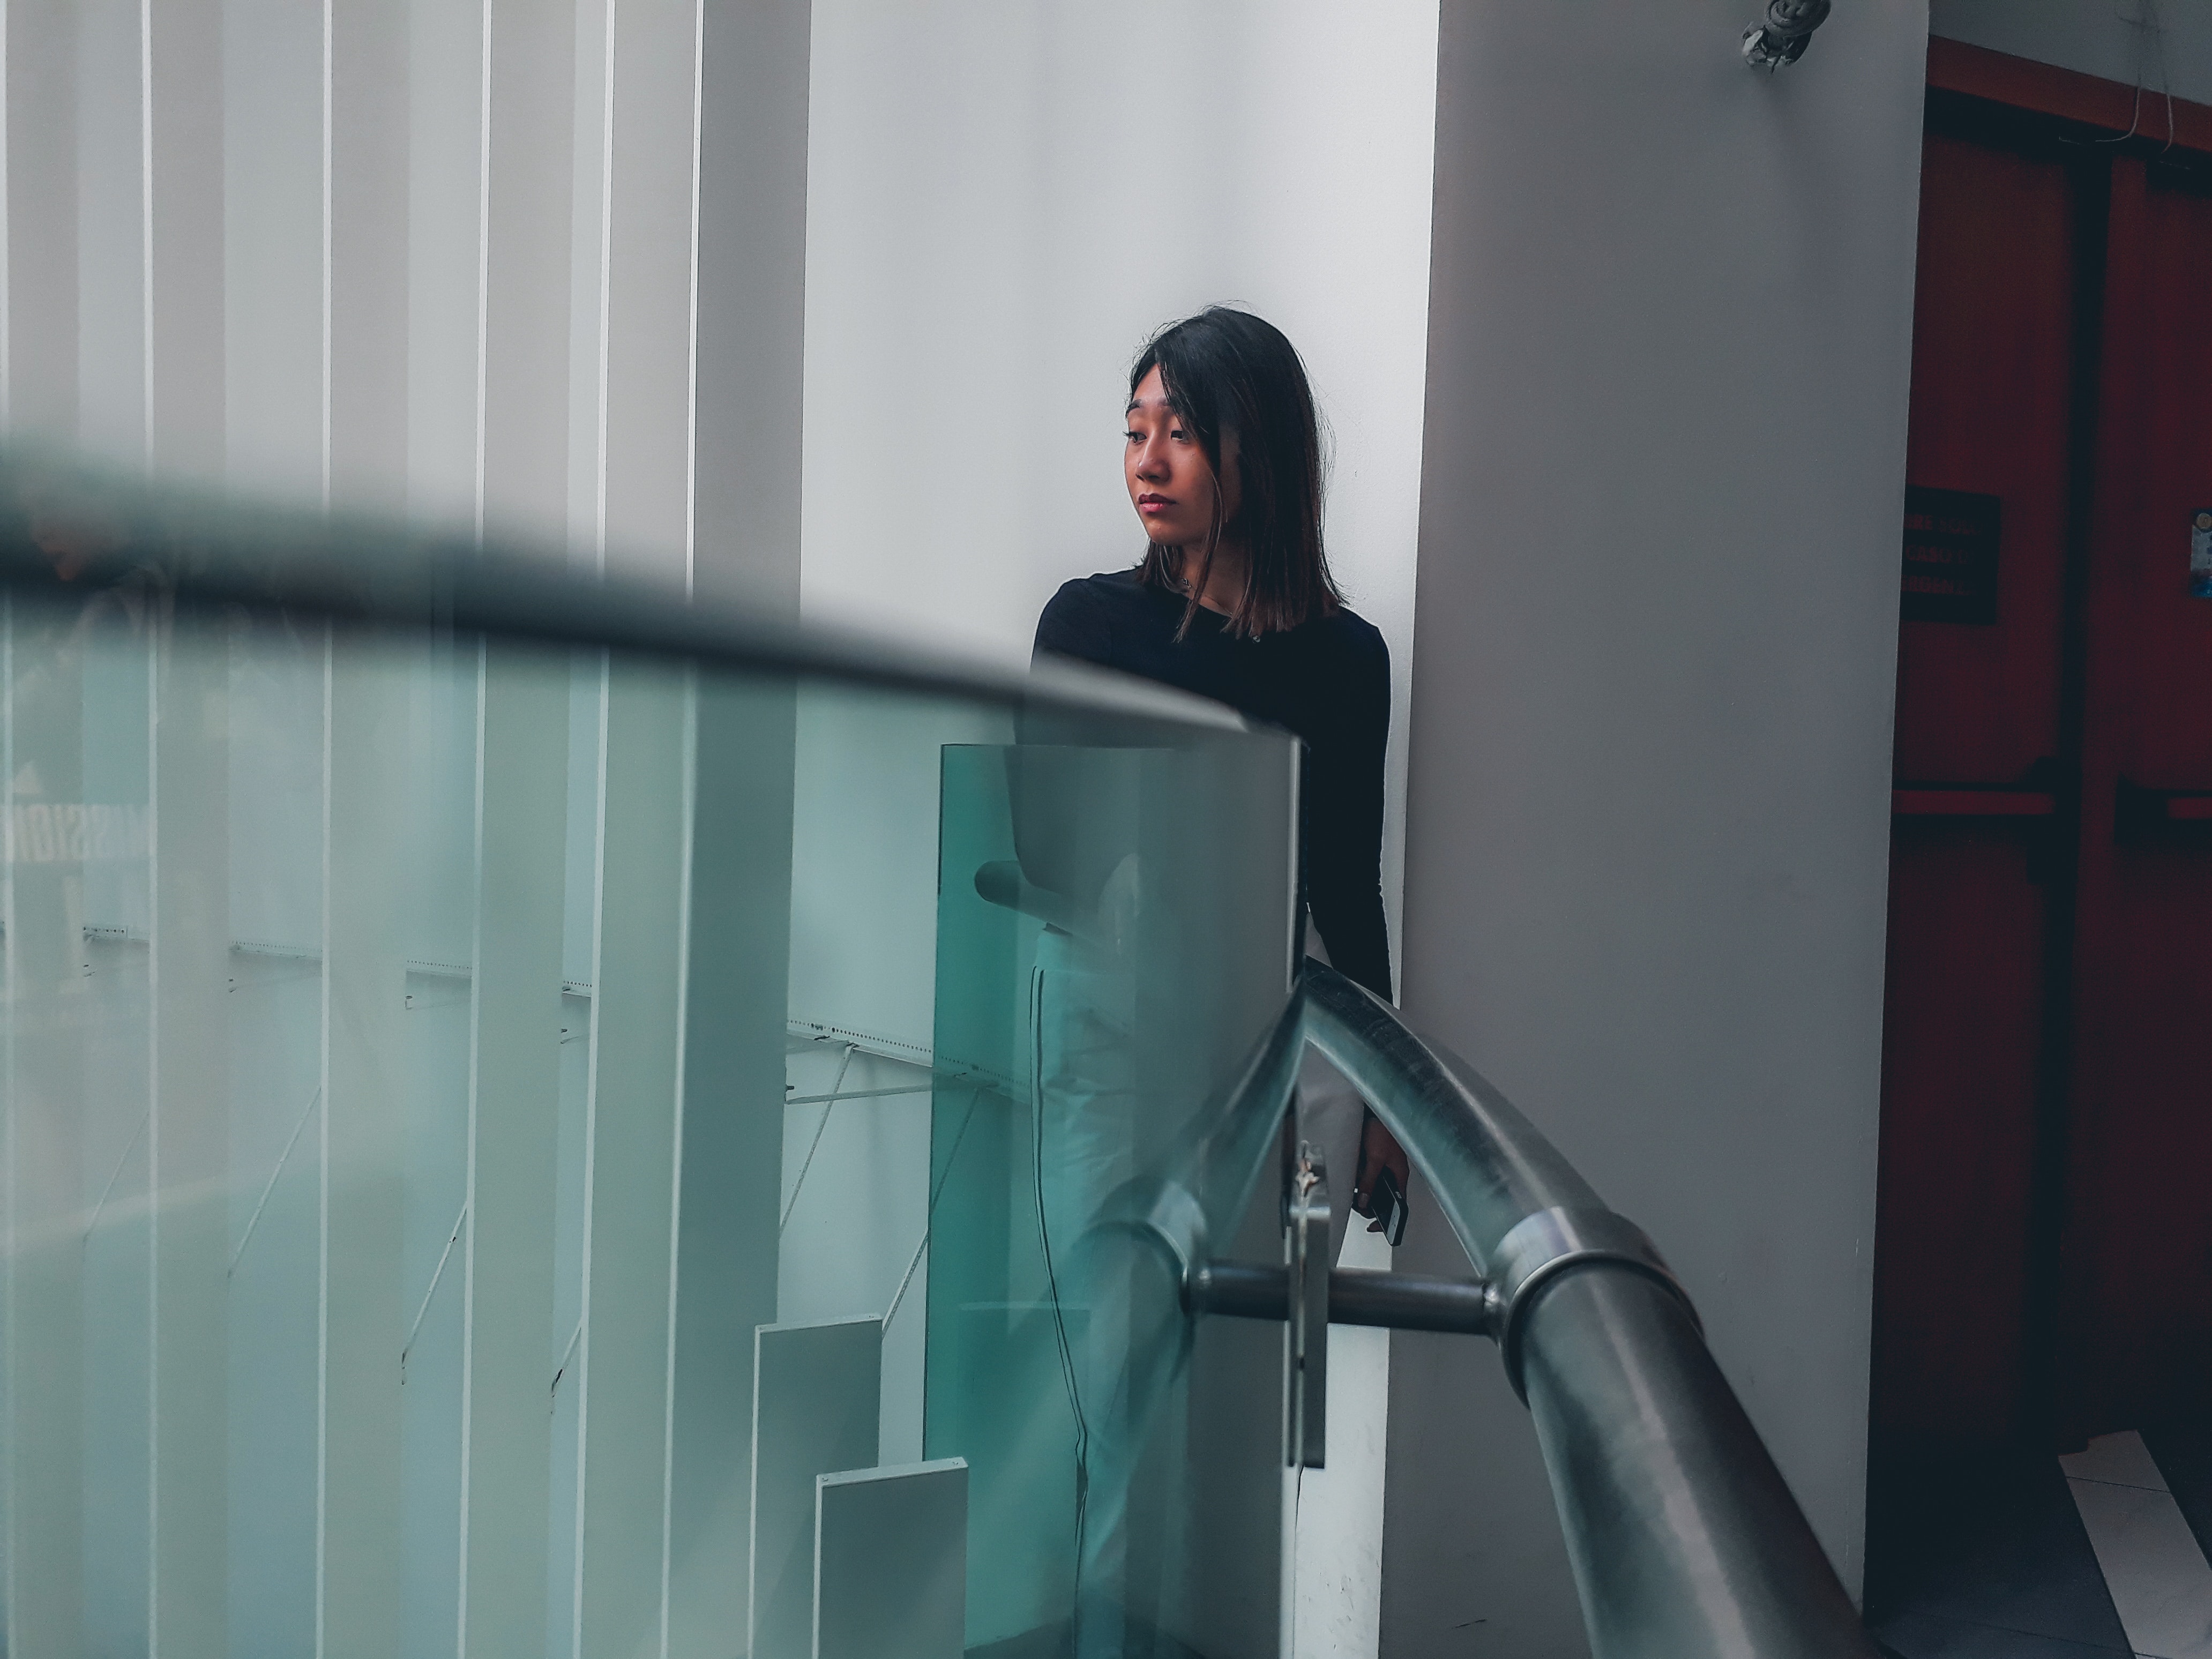
standing, girl, window, glass, angle